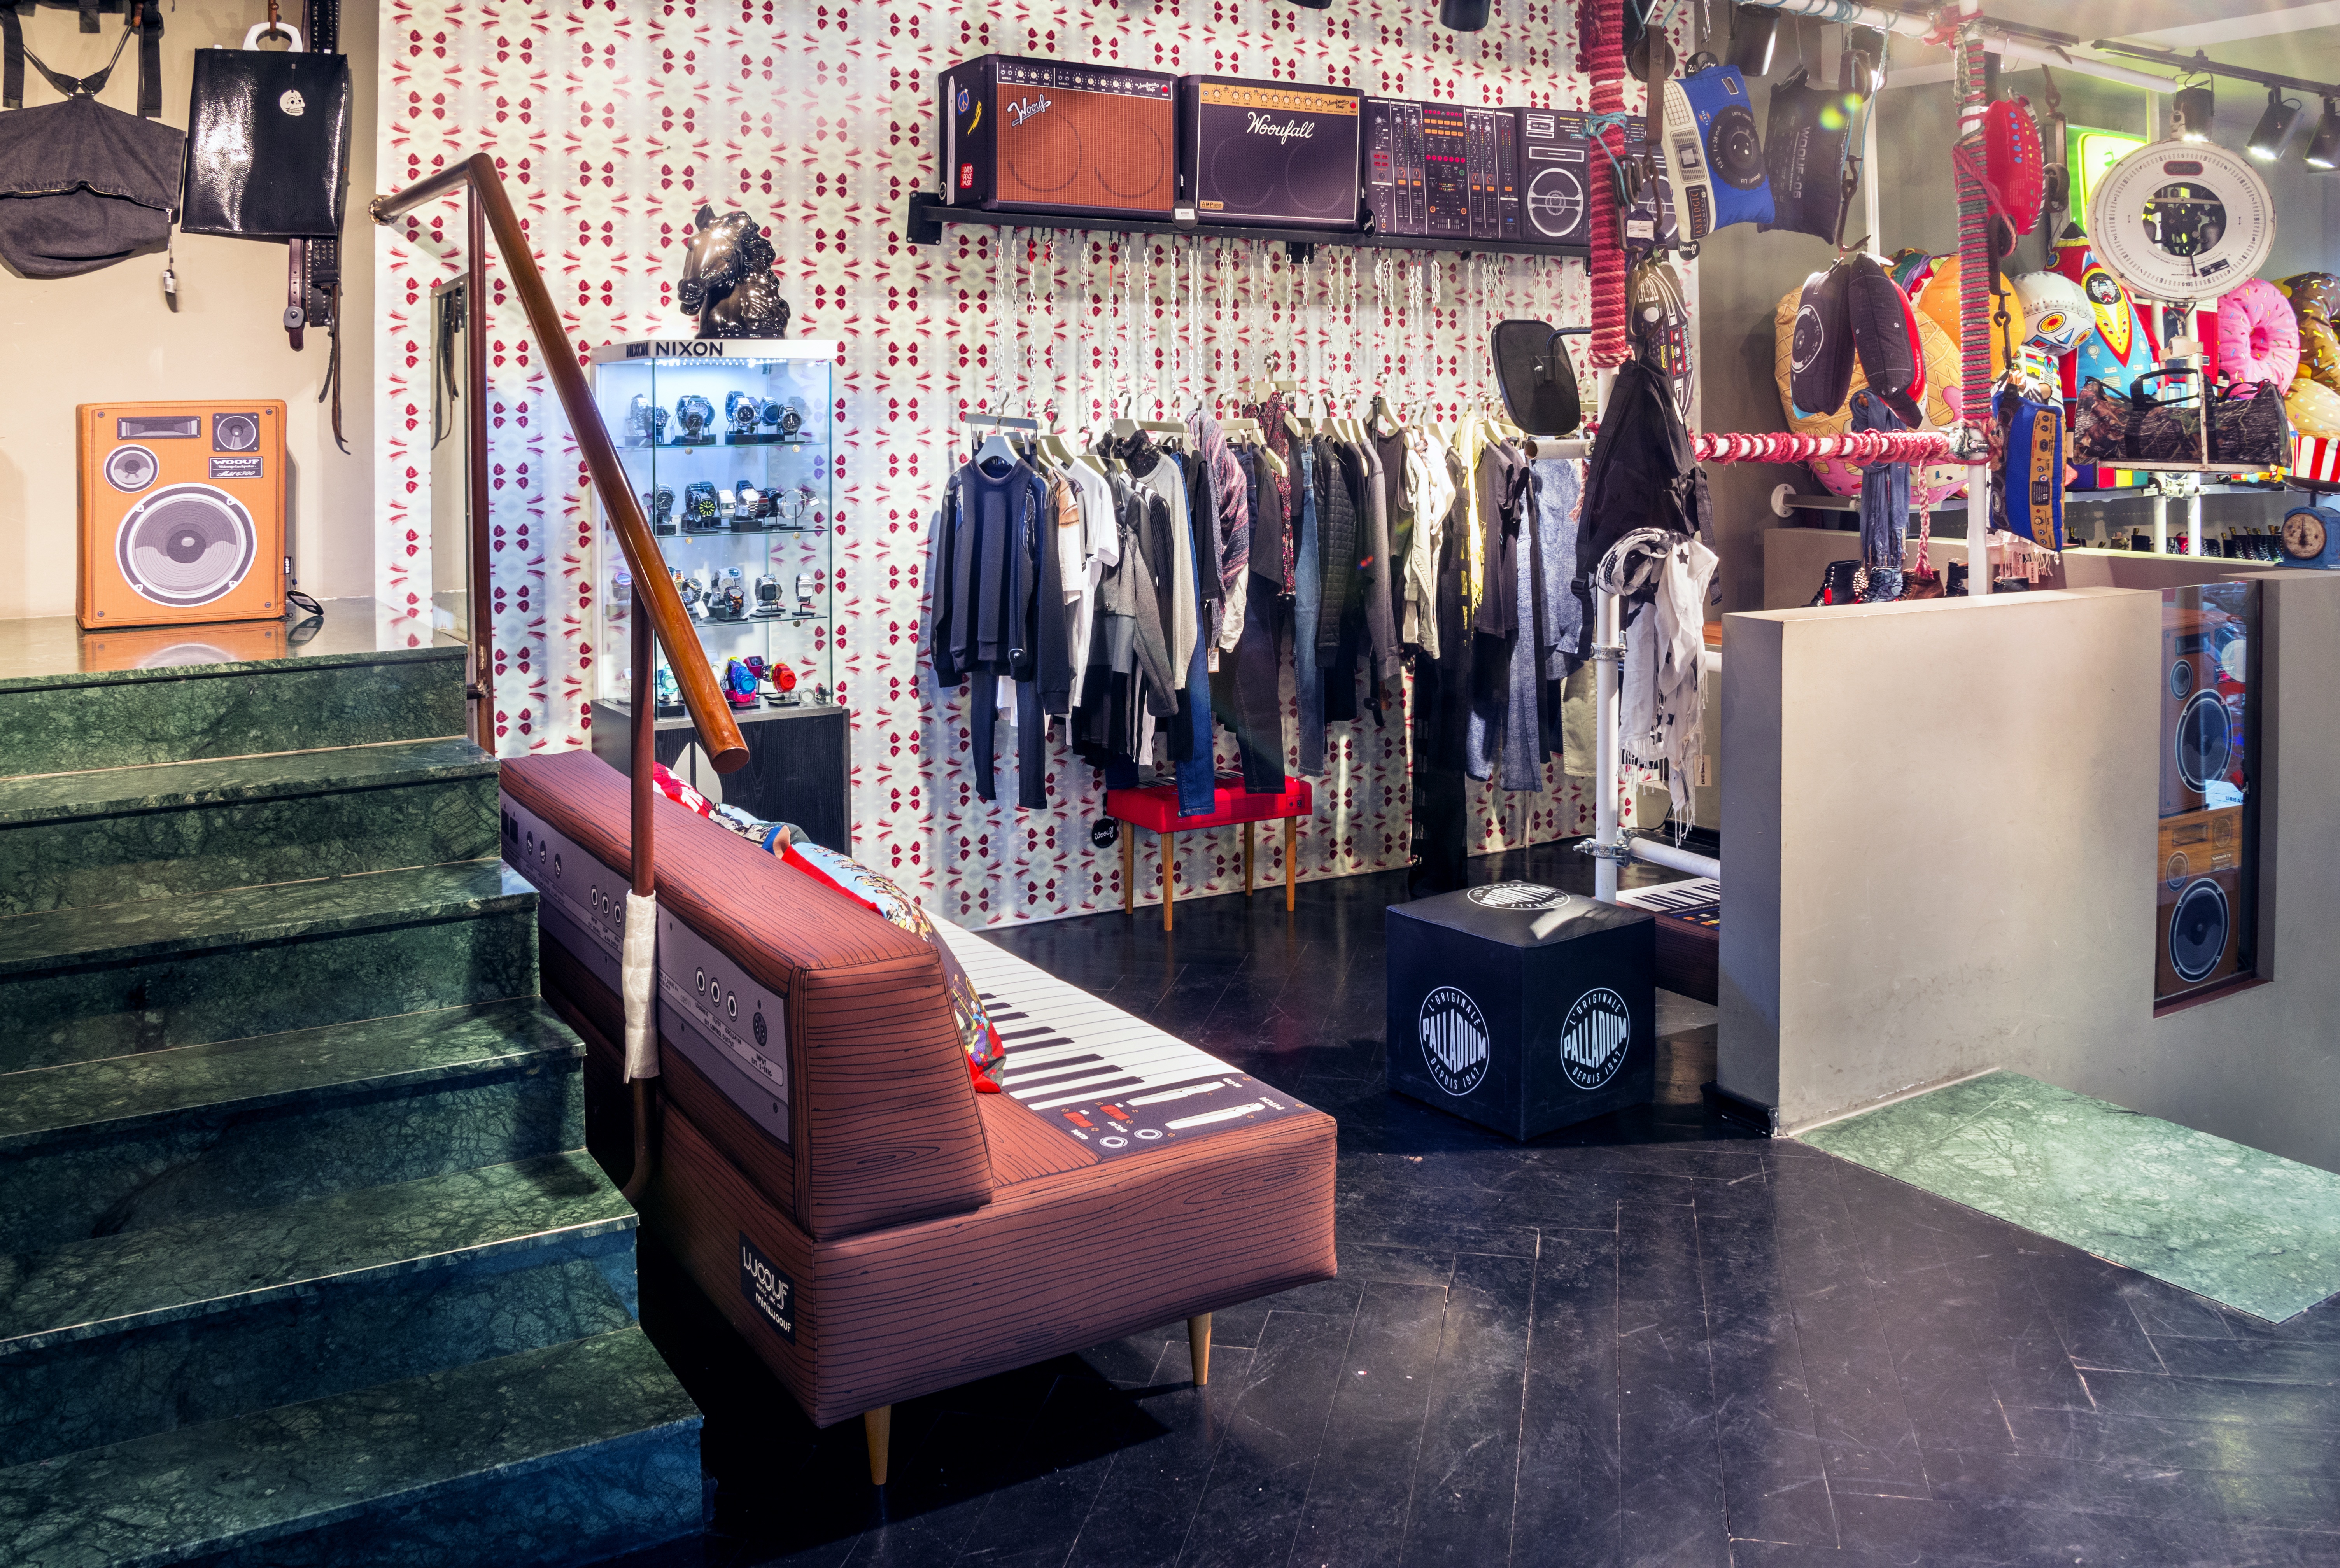
street, shop, color, clothing, shopping, art, brands